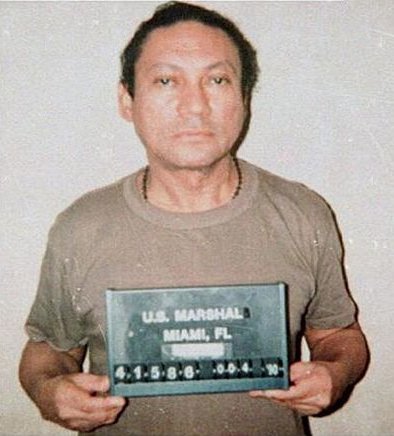
มานูเอล โนริเอกา

| honorific_prefix = นายพล
| image = Manuel Noriega mug shot.jpg
| caption = ภาพถ่ายโนริเอกาหลังยอมจำนนต่อสหรัฐใน ค.ศ. 1990
| office = ผู้นำทหารปานามา
| term_start = 12 สิงหาคม ค.ศ. 1983
| term_end = 20 ธันวาคม ค.ศ. 1989
| predecessor = รูเบน ดาริโอ ปาเรเดส
| successor = กิเยร์โม เอนดาราในฐานะประธานาธิบดี
| branch = กองกำลังป้องกันปานามา
| serviceyears = 1962–1990
| rank = File:Fuerzas Defensa de Panama OF-10 - General de Fuerzas.gif|16x16px &nbsp;นายพล
| commands = กองกำลังป้องกันปานามา
| battles = การรุกรานปานามาของสหรัฐ|การรุกรานปานามา
| birth_name = มานูเอล โนริเอกา โมเรโน
| birth_date = efn|name=fn1|ปีเกิดของโนริเอกาโดยทั่วไปให้เป็น ค.ศ. 1934 แต่ปีที่เกิดเป็นเรื่องของความไม่แน่นอน โดยมีการบันทึกปีหลายแบบ เช่น ค.ศ. 1934, 1936 และ 1938 โนริเอกาเองก็ระบุวันเกิดที่แตกต่างกันไป
| death_place = ปานามาซิตี ประเทศปานามา
| children = 3
Infobox criminal|child = yes
| apprehended = 3 มกราคม ค.ศ. 1990
มานูเอล อันโตนิโอ โนริเอกา โมเรโน (; 11 กุมภาพันธ์ ค.ศ. 1934 – 29 พฤษภาคม ค.ศ. 2017) เป็นนักการเมืองและทหารชาวปานามาซึ่งเป็นผู้ปกครองประเทศปานามา|ปานามาโดยพฤตินัยระหว่าง ค.ศ. 1983–1989 เขาไม่ได้ดำรงตำแหน่งประธานาธิบดีปานามา แต่ปกรองในฐานะเผด็จการทหารที่ไม่ได้รับเลือกผ่านประธานาธิบดีหุ่นเชิด เขามีความสัมพันธ์อันยาวนานกับสำนักข่าวกรองสหรัฐ อย่างไรก็ตาม เขาถูกถอดออกจากอำนาจระหว่างการรุกรานปานามาของสหรัฐ
==ชีวิตช่วงต้นและครอบครัว==
โนริเอกาเกิดในครอบครัวปาร์โดยากจน หรือสืบต้นตอจากสามเชื้อสาย ได้แก่ Indigenous peoples of Panama|ปานามาพื้นเมือง, Afro-Panamanians|แอฟริกัน และSpanish diaspora|สเปน ที่ปานามาซิตี วันเกิดของเขาโดยทั่วไประบุเป็นวันที่ 11 กุมภาพันธ์ ค.ศ. 1934 แต่ยังไม่เป็นที่กระจ่าง โดยมีการบันทึกวันที่หลายแบบ คือ ค.ศ. 1934, 1936 และ 1938 ตัวโนริเอกาเองก็ให้วันที่ที่แตกต่างกัน เขาเกิดในย่านเอลเตร์ราเปลน เด ซัน เฟลิเป แม่ของโนริเอกาที่ไม่ได้แต่งงานกับพ่อ ได้รับการอธิบายเป็นคนครัวและหญิงซักผ้า ส่วนริเกาเต โนริเอกา (Ricaurte Noriega) พ่อของเขา เป็นพนักงานบัญชี แม่ของเขาที่มีนามสกุลโมเรโนเสียชีวิตจากวัณโรคตอนที่เขายังเด็ก และโนริเอกาได้รับการเลี้ยงดูโดยมารดาอุปถัมภ์ในอะพาร์ตเมนต์ห้องเดียวบบริเวณพื้นที่สลัมเตร์ราเปลน พ่อแม่ของเขาเสียชีวิตตอนที่เขาอายุ 5 ขวบ
โนริเอกาแต่งงานกับ Felicidad Sieiro เมื่อช่วงปลายคริสต์ทศวรรษ 1960 และคู่รักให้กำเนิดลูกสาวสามคน ได้แก่ โลเรนา ซันดรา และ Thays Sieiro มีอาชีพครู และโนริเอกาเป็นสมาชิกPanamanian Public Forces#The National Guard|กองกำลังรักษาดินแดนแห่งชาติ มีรายงานว่าครอบครัวของเธอที่มีเชื้อสายชาวบาสก์|บาสก์ไม่ยินดีต่อการแต่งงานนี้ โนริเอกานอกใจภรรยาซ้ำแล้วซ้ำเล่า จนช่วงหนึ่งเธอมีความปรารถนาที่จะหย่า แม้ว่าเธอจะเปลี่ยนใจในภายหลังก็ตาม
== อ้างอิง ==
=== ข้อมุล ===
*
*
*
*
*
*
*
*
*
*
*
==อ่านเพิ่ม==
*
*
*
*
==แหล่งข้อมูลอื่น==
* 1989 Report on the situation of human rights in Panama by Inter-American Commission on Human Rights
หมวดหมู่:บุคคลที่เกิดในปี พ.ศ. 2477
หมวดหมู่:บุคคลที่เสียชีวิตในปี พ.ศ. 2560